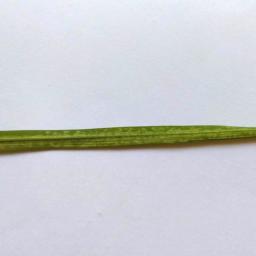
Label: Rice___Healthy